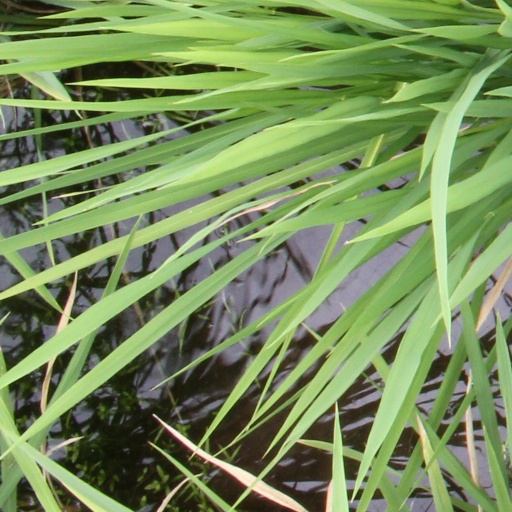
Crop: rice